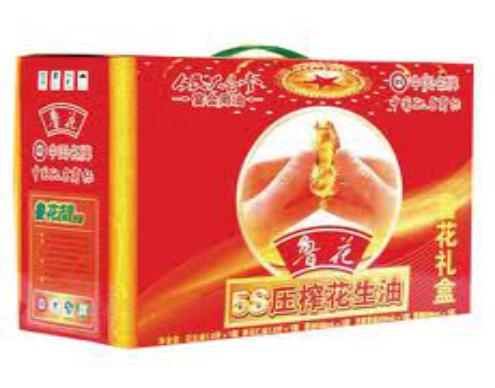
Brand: luhua
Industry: Food